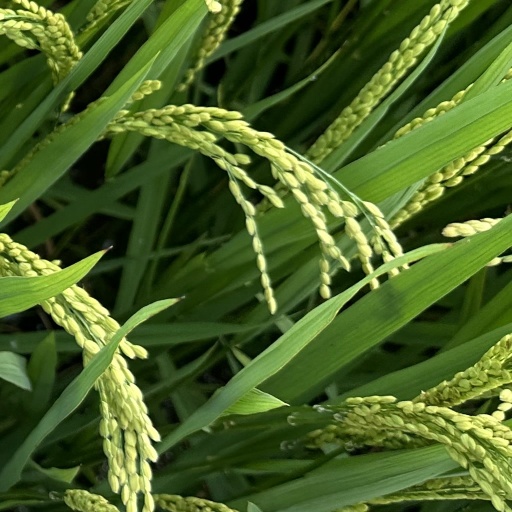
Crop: rice